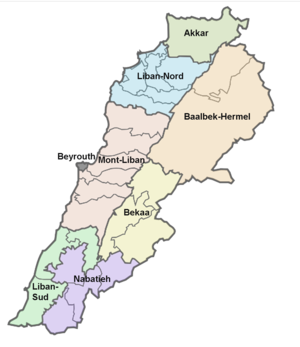
Carte des gouvernorats du Liban
Le Liban est divisé en huit gouvernorats.